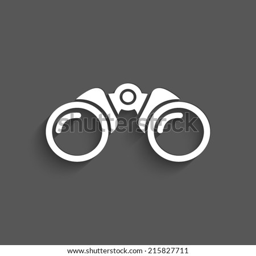
binocular icon with shadow on a grey background